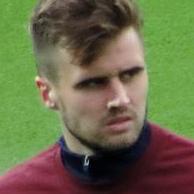
Age: 21